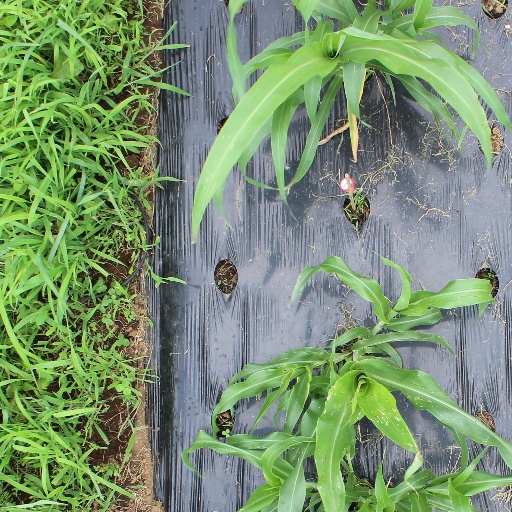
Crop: sorghum